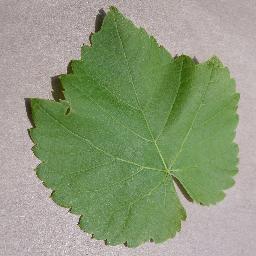
Label: Grape___healthy